Peter Josef von Lindpaintner

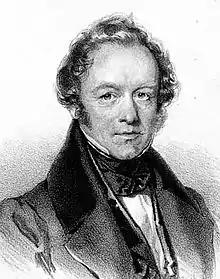
Peter Josef von Lindpaintner, portrait by Josef Kriehuber

Peter Josef von Lindpaintner (8 December 1791 – 21 August 1856) was a German composer and conductor.